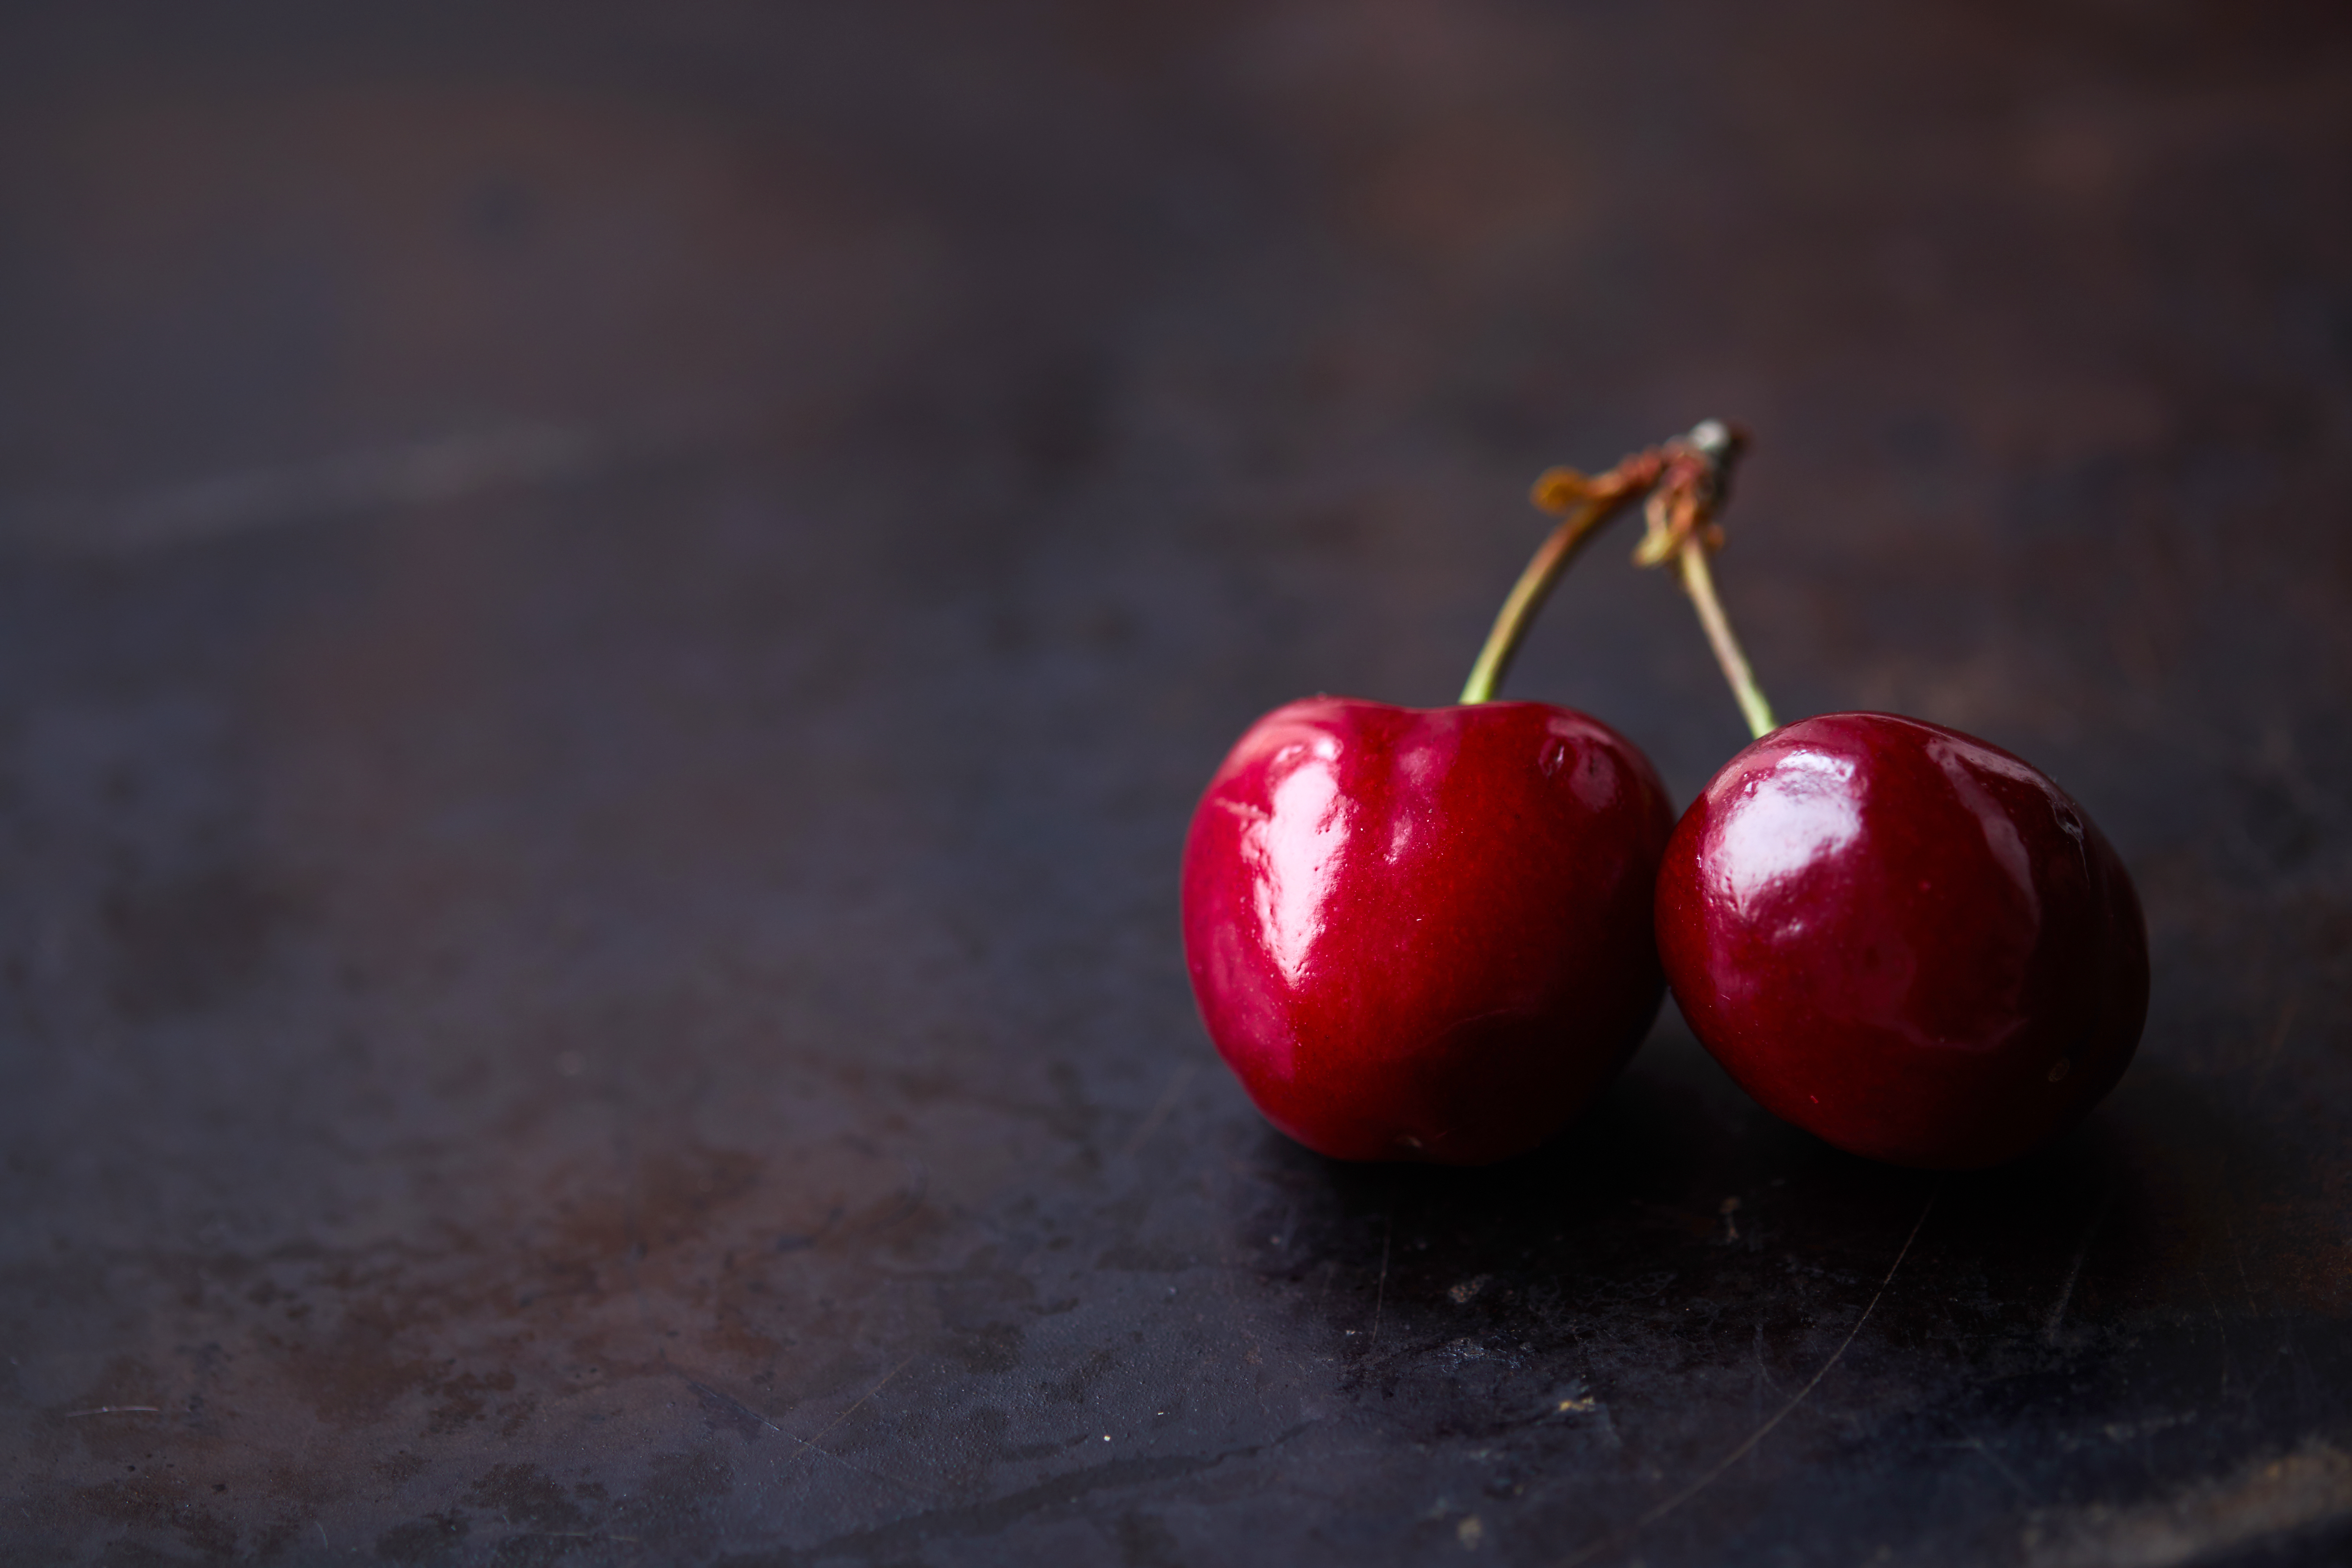
red, cherry, fruit, natural foods, plant, acerola, food, still life photography, close up, malpighia, accessory fruit, tree, still life, acerola family, seedless fruit, berry, flower, photography, produce, drupe, flowering plant, superfood, Colorfulness, macro photography, prunus, local food, rose family